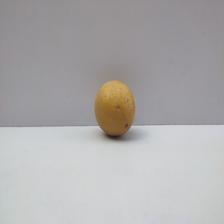
Size: Medium